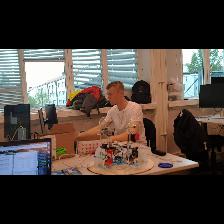
Label: Human